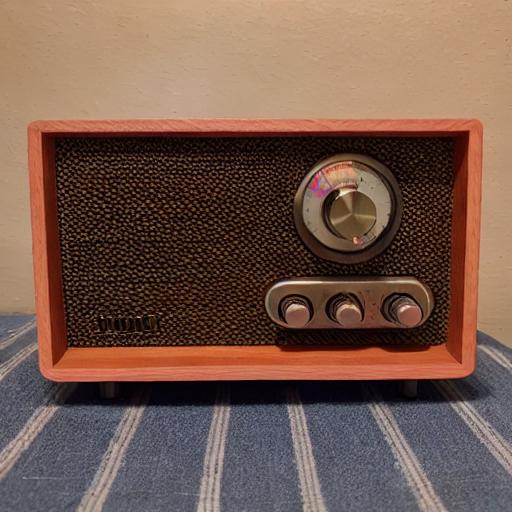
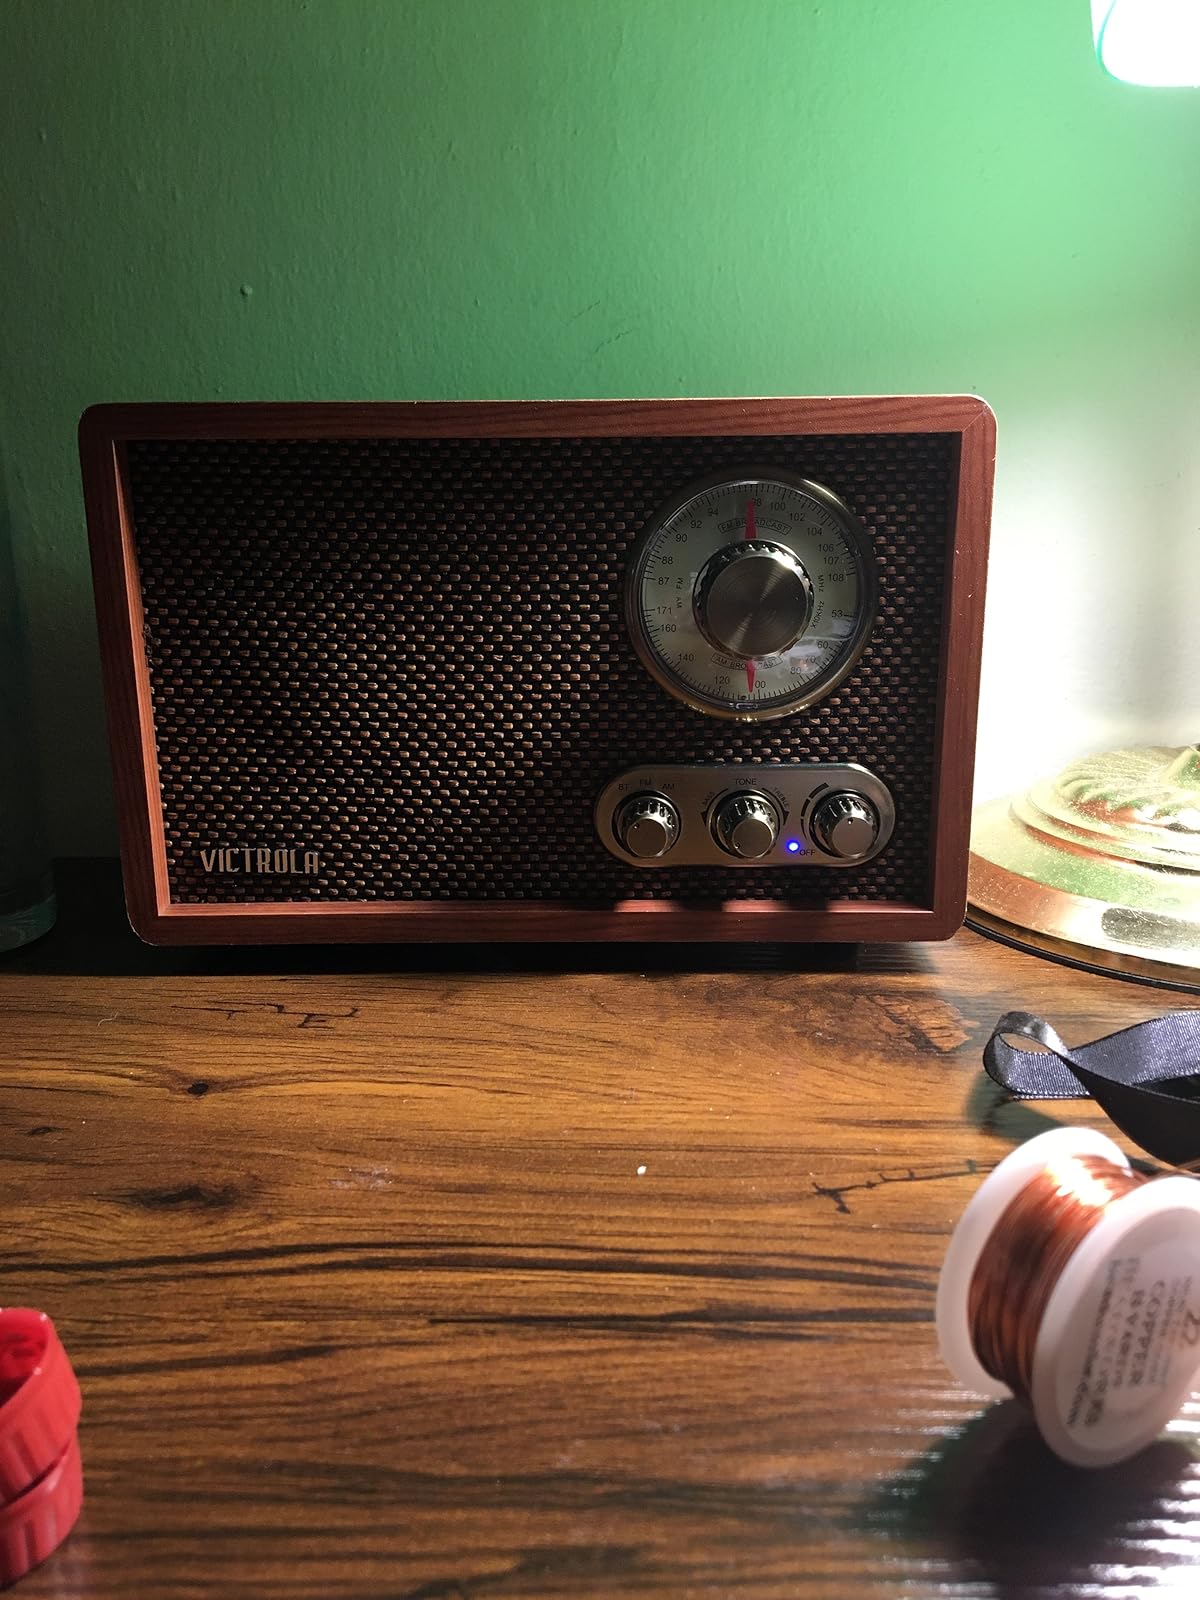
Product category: radio
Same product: no